History of a Cuban Struggle Against the Demons

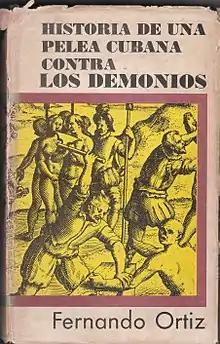
History of A Cuban Struggle Against the Demons

History of a Cuban Struggle Against The Demons ( "Historia de una pelea cubana contra los demonios" in Spanish) is a book written by ethnologist Fernando Ortiz Fernández, published in 1959 by the university of Santa Clara city: Universidad Central de Las Villas. In this voluminous essay, the author explores the colonial history of the town of Remedios.